School Streets

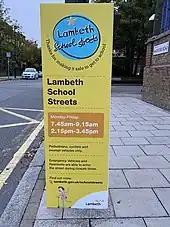
School Streets sign in Lambeth in 2020

School Streets is a scheme in the United Kingdom, Germany, Czechia, Austria and other countries, to suspend motor traffic access to roads outside schools, during drop-off and pick-up times.